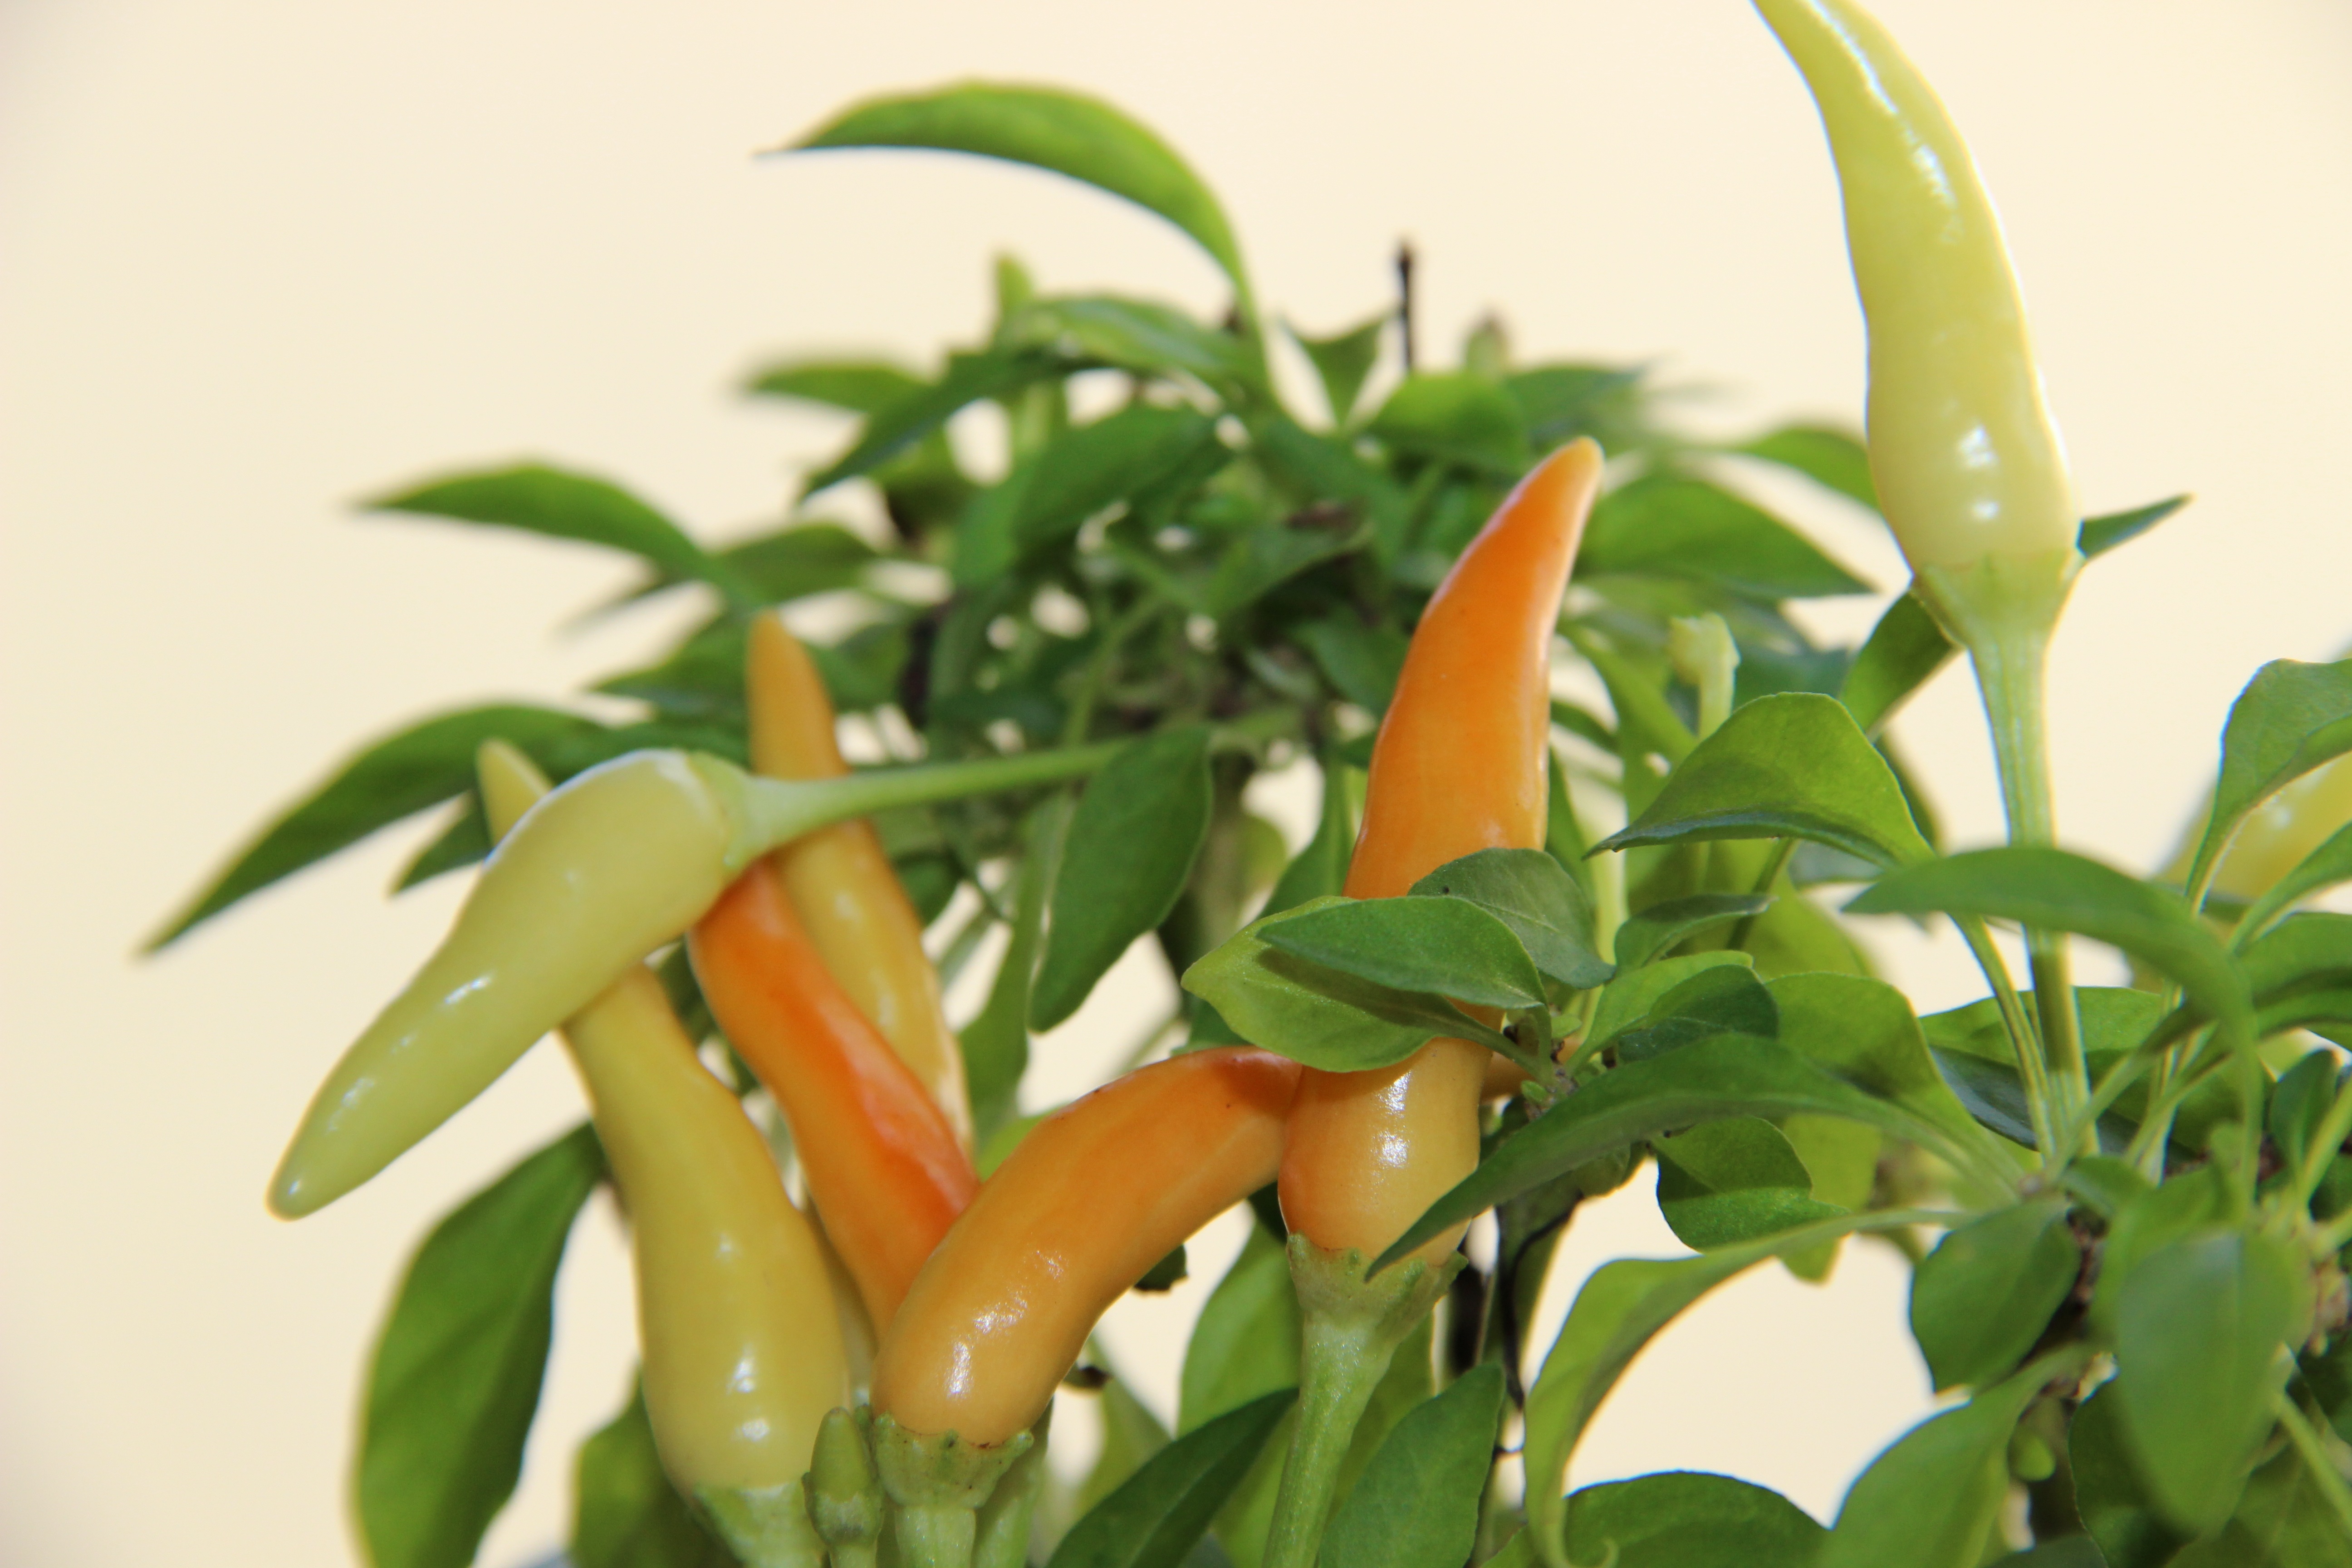
plant, fruit, leaf, flower, food, pepper, herb, produce, vegetable, seasoning, peppers, spicy, flowering plant, chili pepper, cayenne pepper, land plant, bird's eye chili, bell peppers and chili peppers